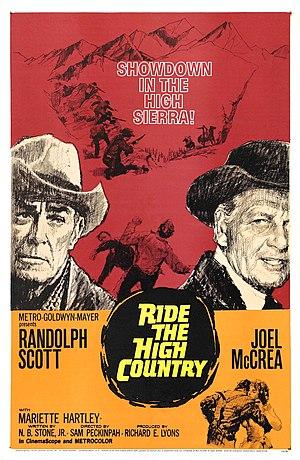
Coups de feu dans la Sierra est un film américain réalisé par Sam Peckinpah, sorti en 1962.